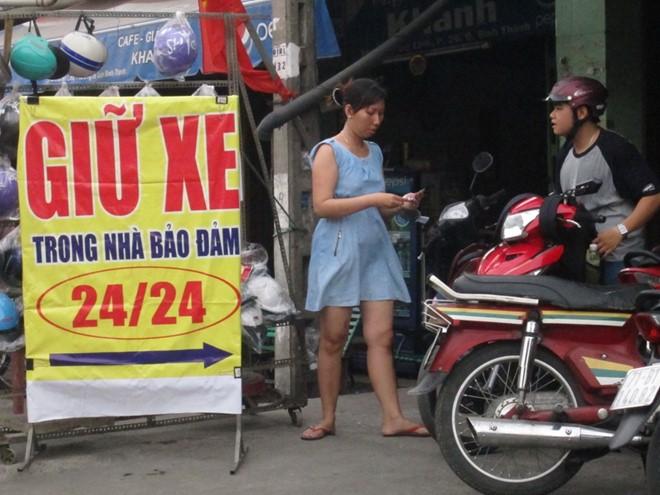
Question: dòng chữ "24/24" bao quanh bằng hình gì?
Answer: dòng chữ "24/24" bao quanh bằng hình bầu dục